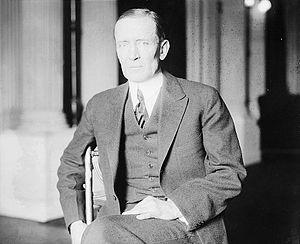
Thomas W. Riggs, Jr., né le 17 octobre 1873 et mort le 16 janvier 1945, est un homme politique démocrate américain. Il est gouverneur du territoire de l'Alaska entre 1918 et 1921.